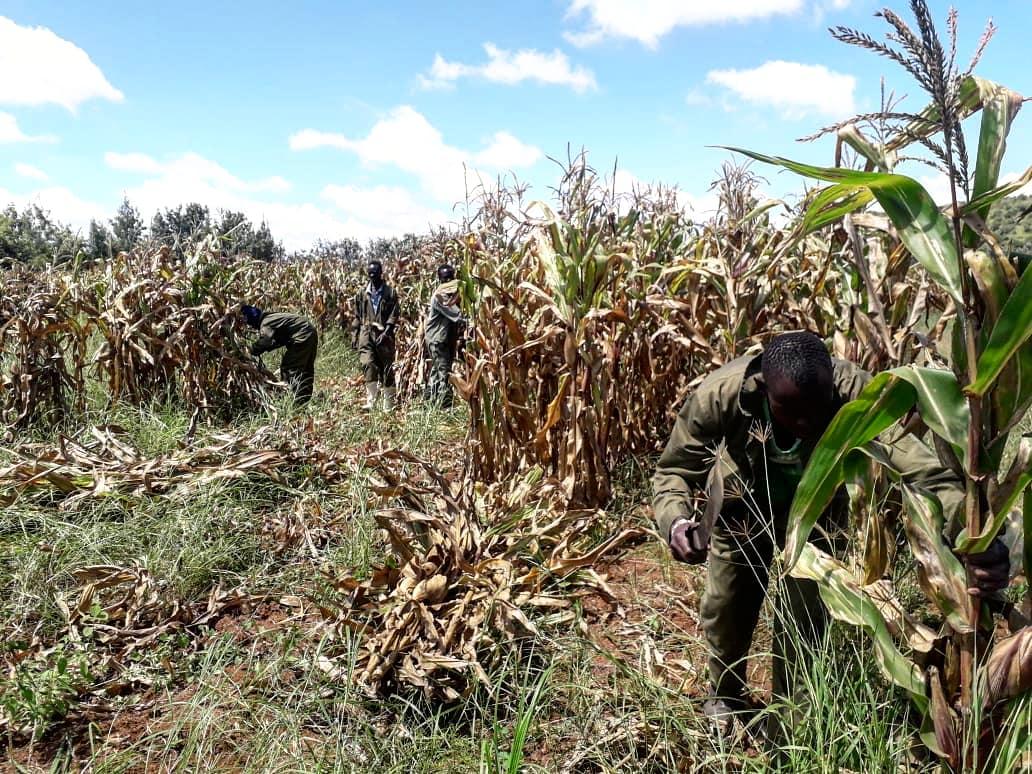
Wakulima wakiwa wamevalia nguo zao za kazi wakiwa shambani wakiendelea na zoezi la kuliandaa shamba kwa ajili ya kuweza kupanda mazao yatakayotarajiwa kuleta faida kubwa na mapato makubwa hapo baadae.